The Clash

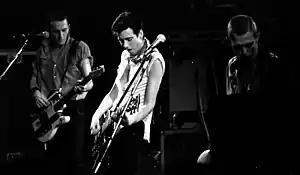
Joe Strummer, Mick Jones, and Paul Simonon in concert with the Clash in 1980

The Clash were an English rock band formed in London in 1976. Billed as "The Only Band That Matters", they are considered one of the most influential acts in the original wave of British punk rock, with their music fusing elements of reggae, dub, funk, ska, and rockabilly. The band also contributed to the and new wave movements that followed. For most of their recording career, the Clash consisted of lead vocalist and rhythm guitarist Joe Strummer, lead guitarist and vocalist Mick Jones, bassist Paul Simonon, and drummer Nicky "Topper" Headon.